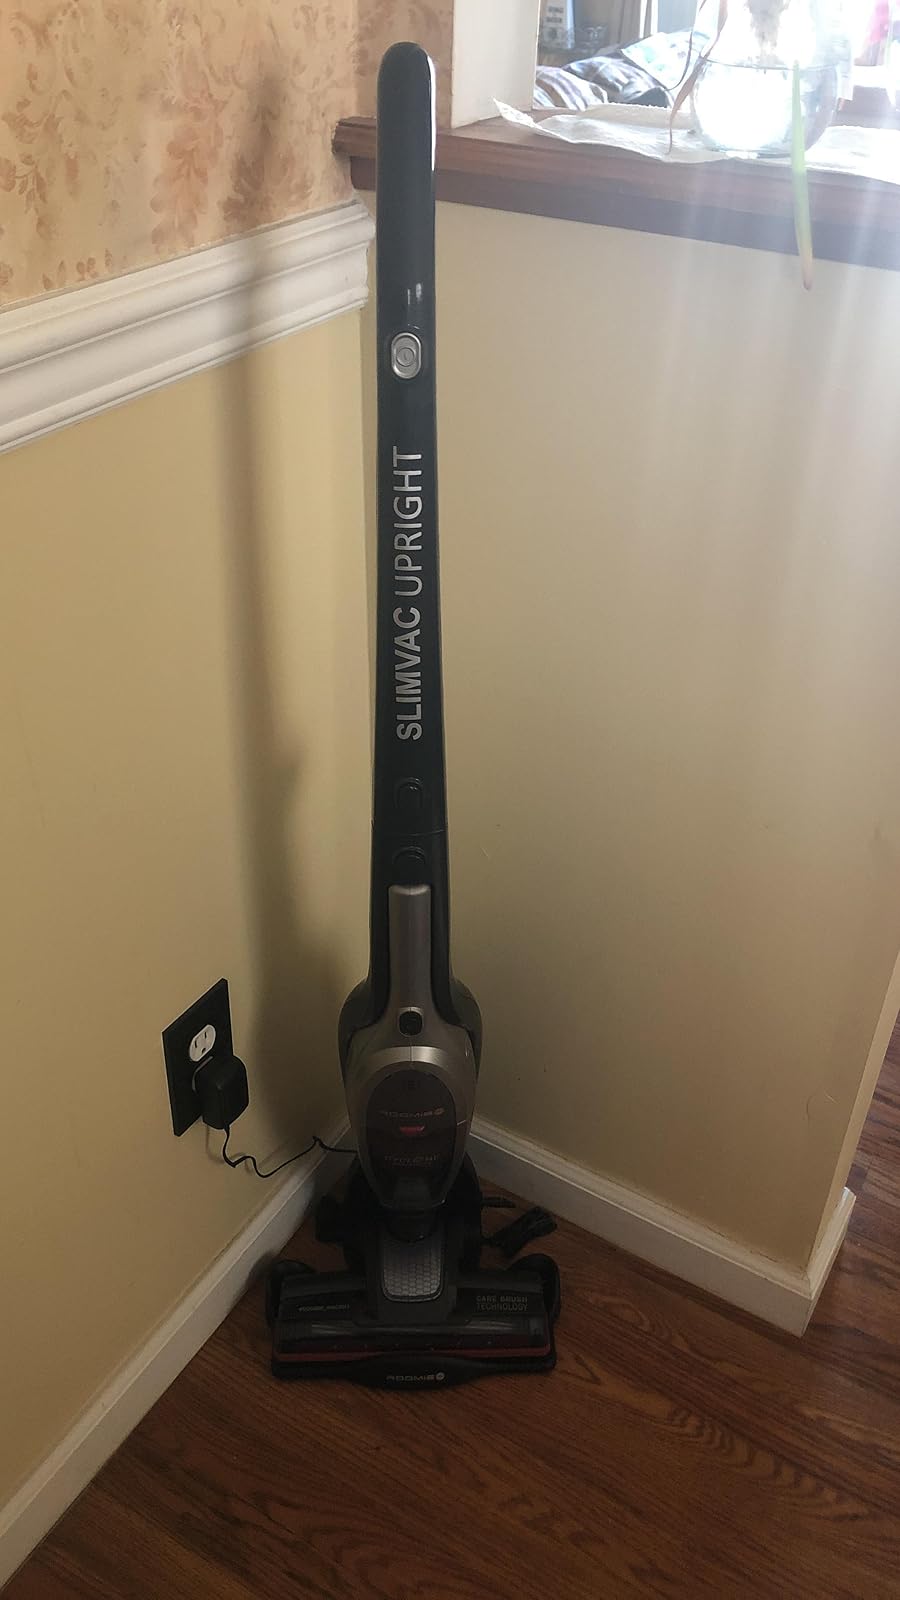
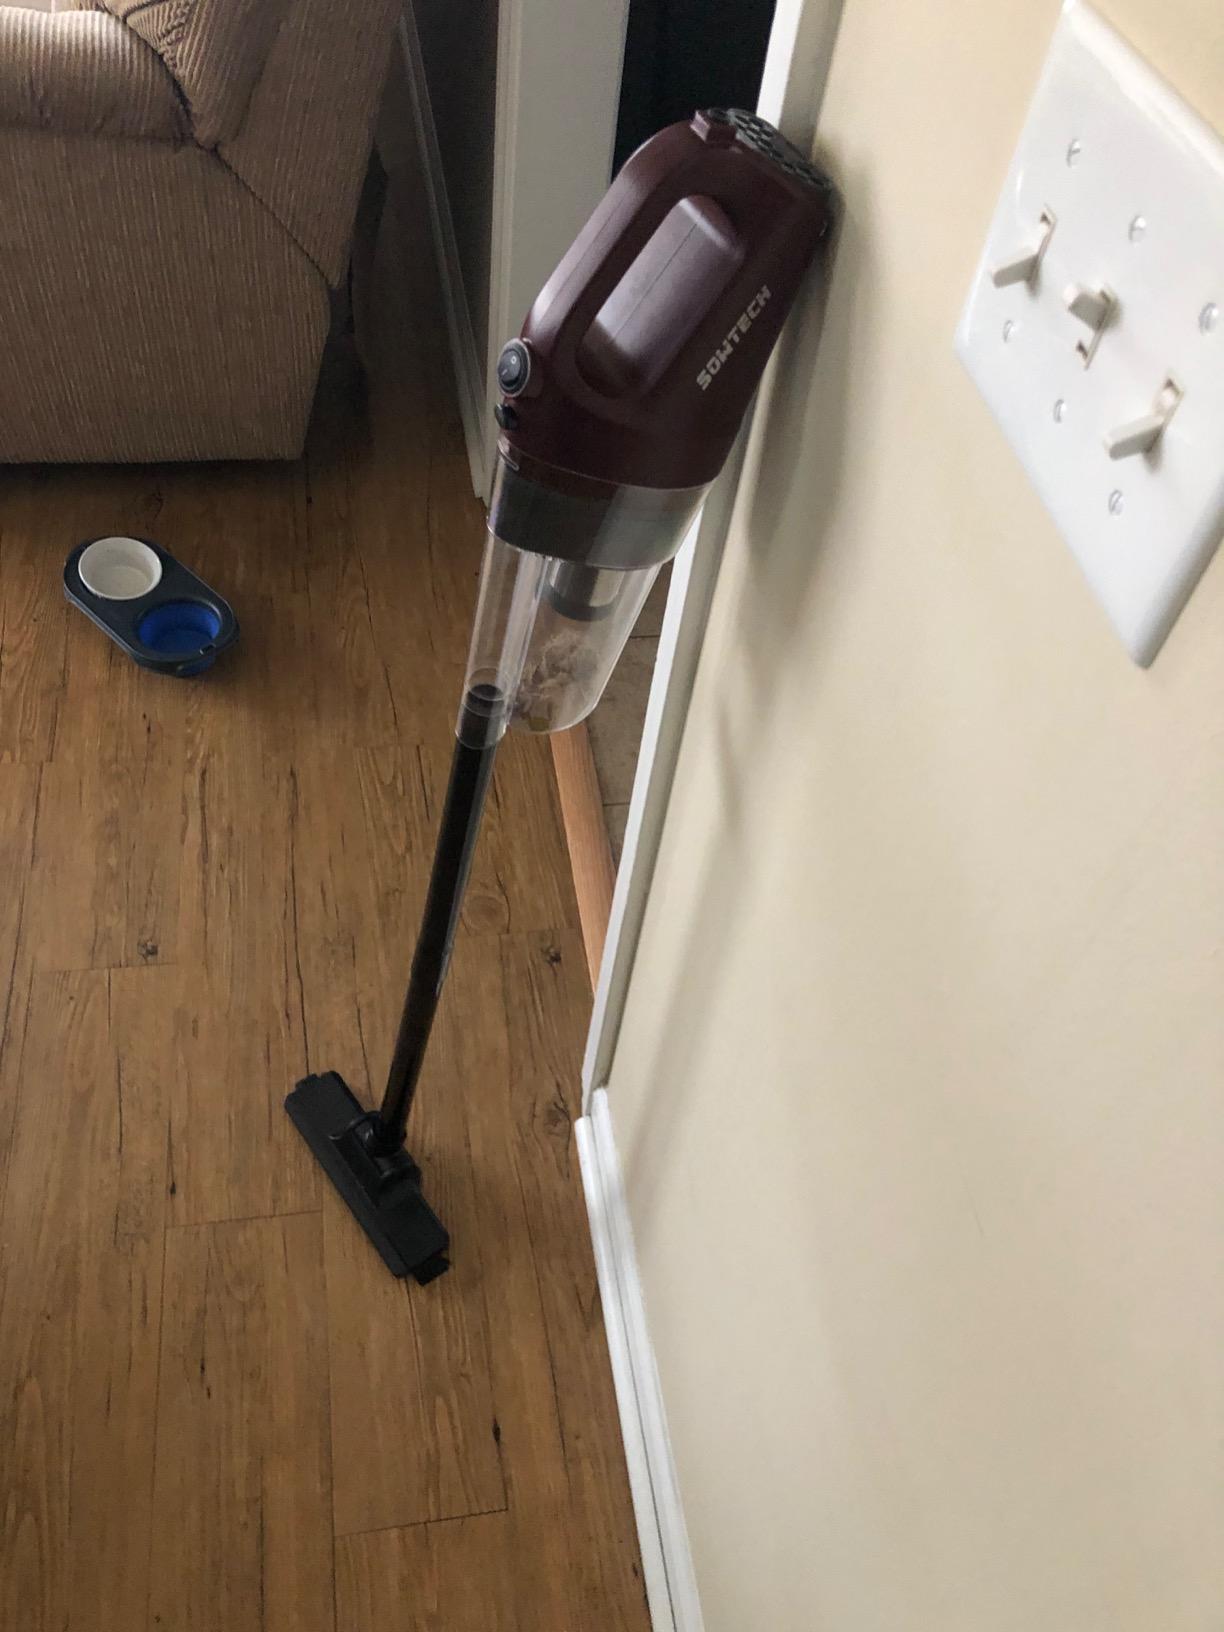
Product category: items_vacuum
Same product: no